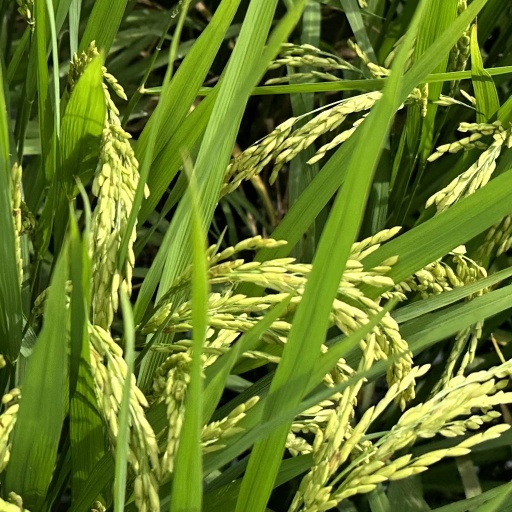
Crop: rice